Gateway Solo

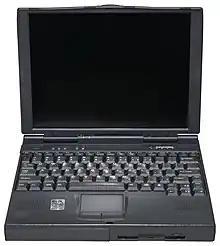
Solo 2200

The Solo was a line of laptop computers sold by Gateway, Inc. (originally Gateway 2000), from 1995 to 2003. All models in the range were equipped with Intel x86 processors and came preinstalled with the Windows operating system.